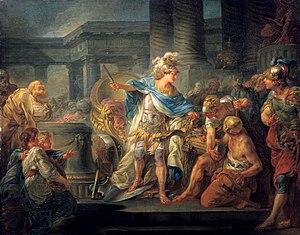
Watchmen est une série de comic book américano-britannique, assimilable au roman graphique, créée par le scénariste Alan Moore, le dessinateur Dave Gibbons et le coloriste John Higgins.
L’expression nœud gordien désigne, métaphoriquement, un problème qui ne présente pas de solution apparente, finalement résolu par une action radicale. Par extension, la solution apportée à ce problème est radicale, ce qui a forgé l’expression « trancher le nœud gordien ». Cette expression trouve son origine dans la légende d’Alexandre le Grand.
Jean-Simon Le Bouteux, dit Berthélemy, né le 5 mars 1743 à Laon, et mort le 1ᵉʳ mars 1811 à Paris, est un peintre français.